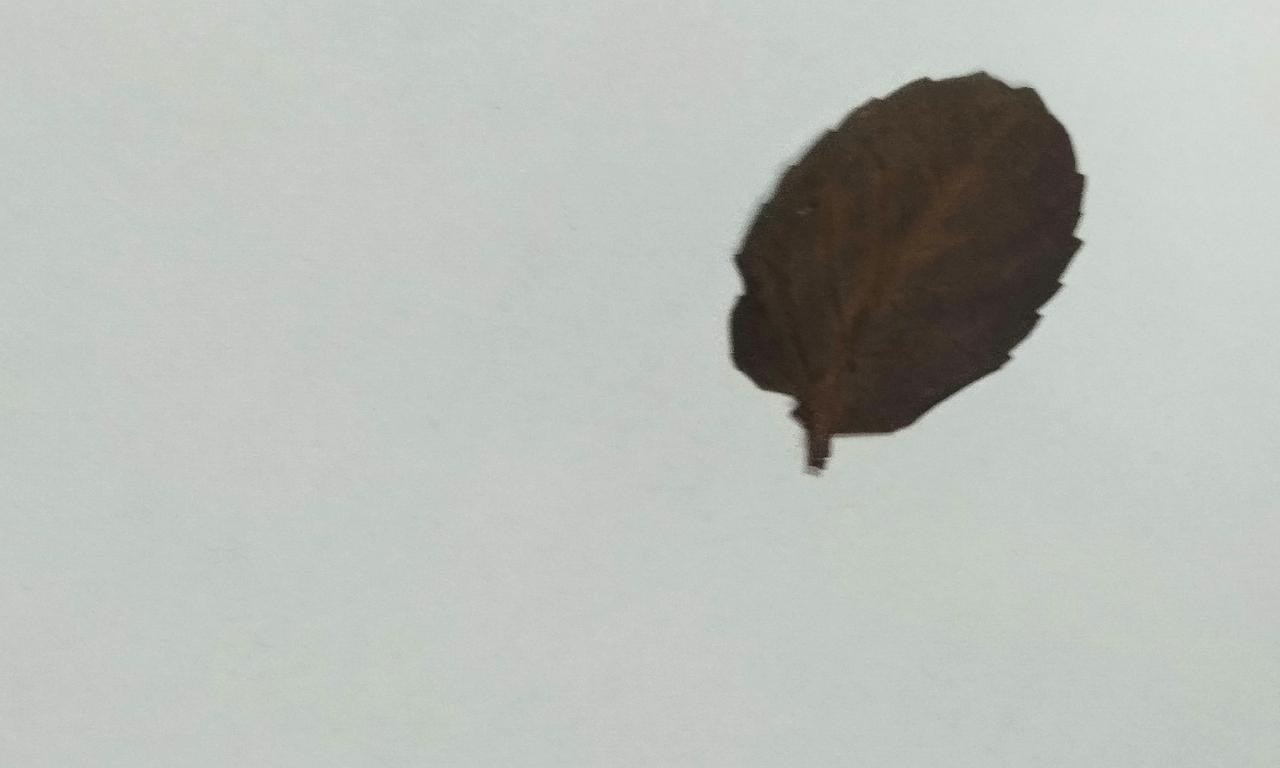
Label: Dried